Moselle Brook

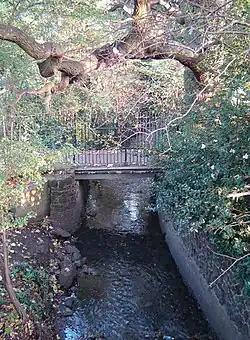
The Moselle Brook visible above ground on its way through Tottenham Cemetery.

The Moselle Brook, also referred to as the River Moselle, is a brook which flows through North London, originating in Muswell Hill and Highgate, then flowing through Tottenham and towards the Lea Valley. It was originally a tributary of the River Lea, but it now flows into Pymmes Brook, another Lea tributary.